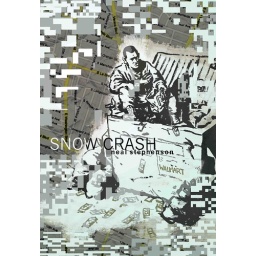
dropped some changes, added a bit of a green filter over (to get a hint of TV screen up in there...)